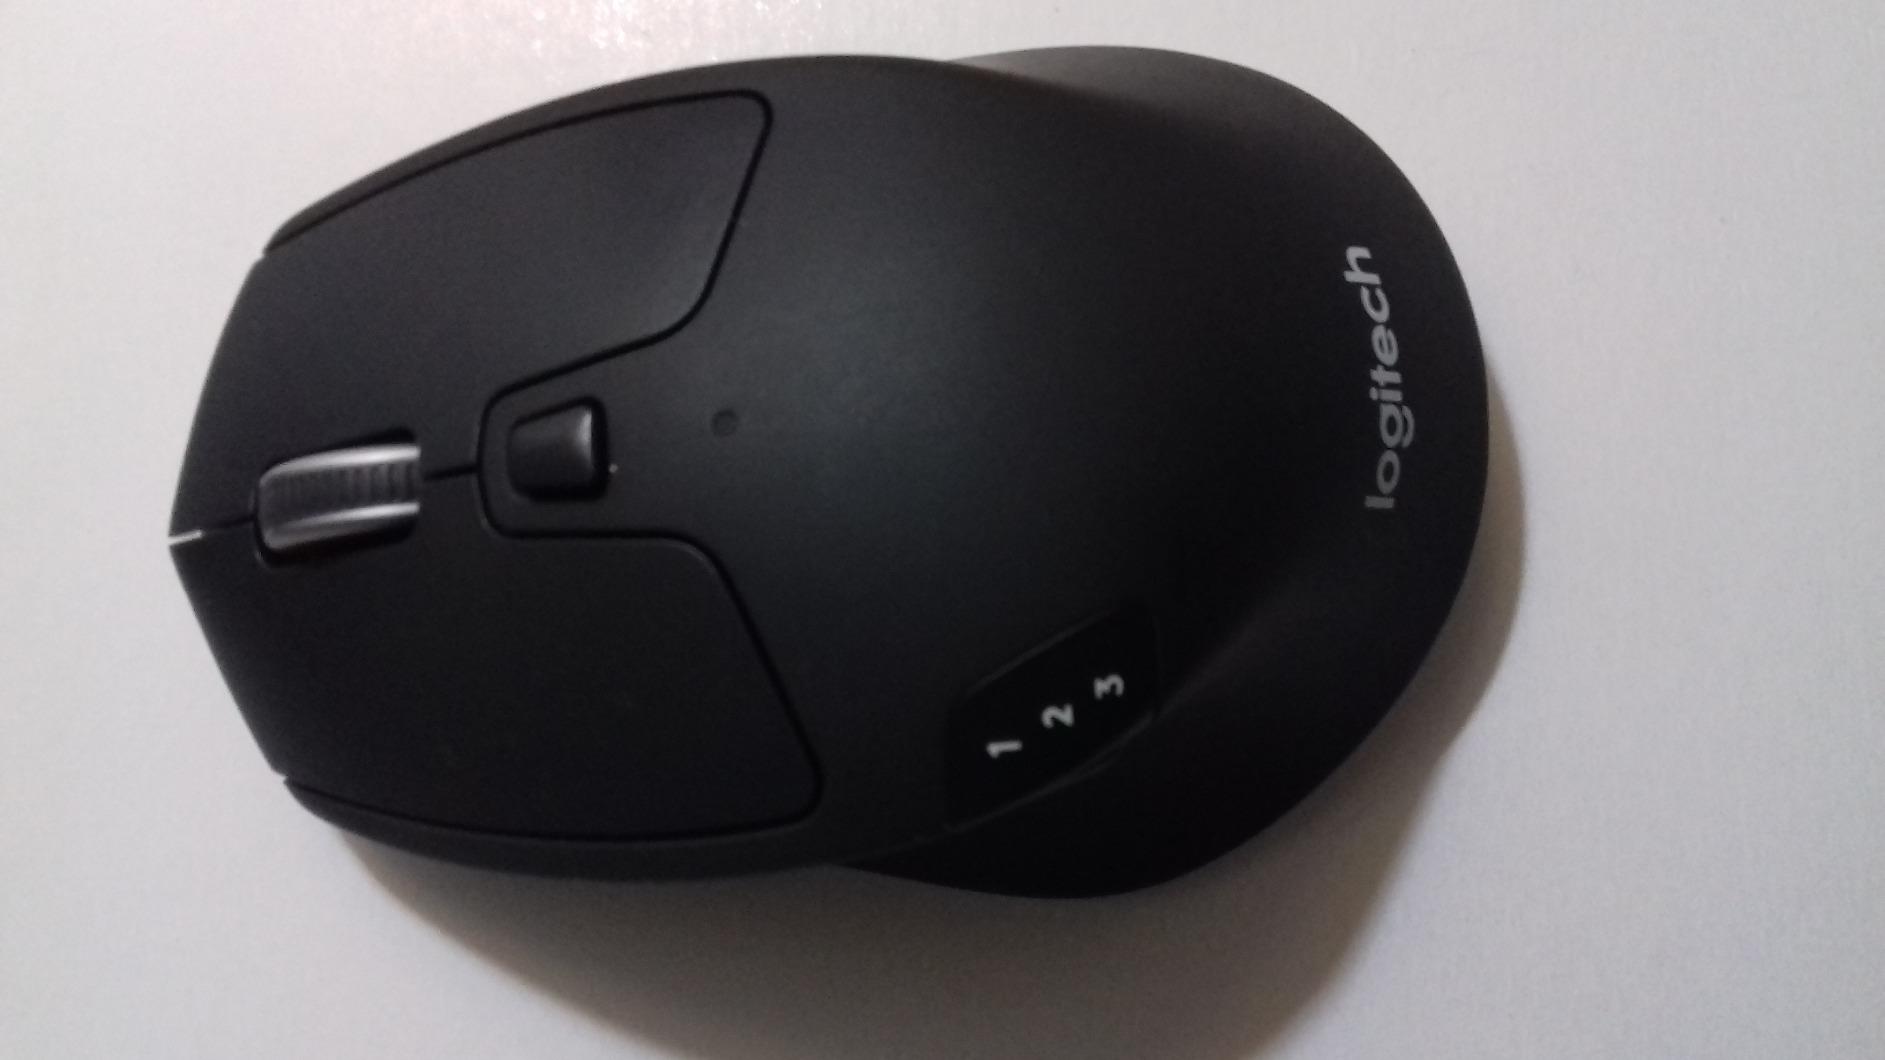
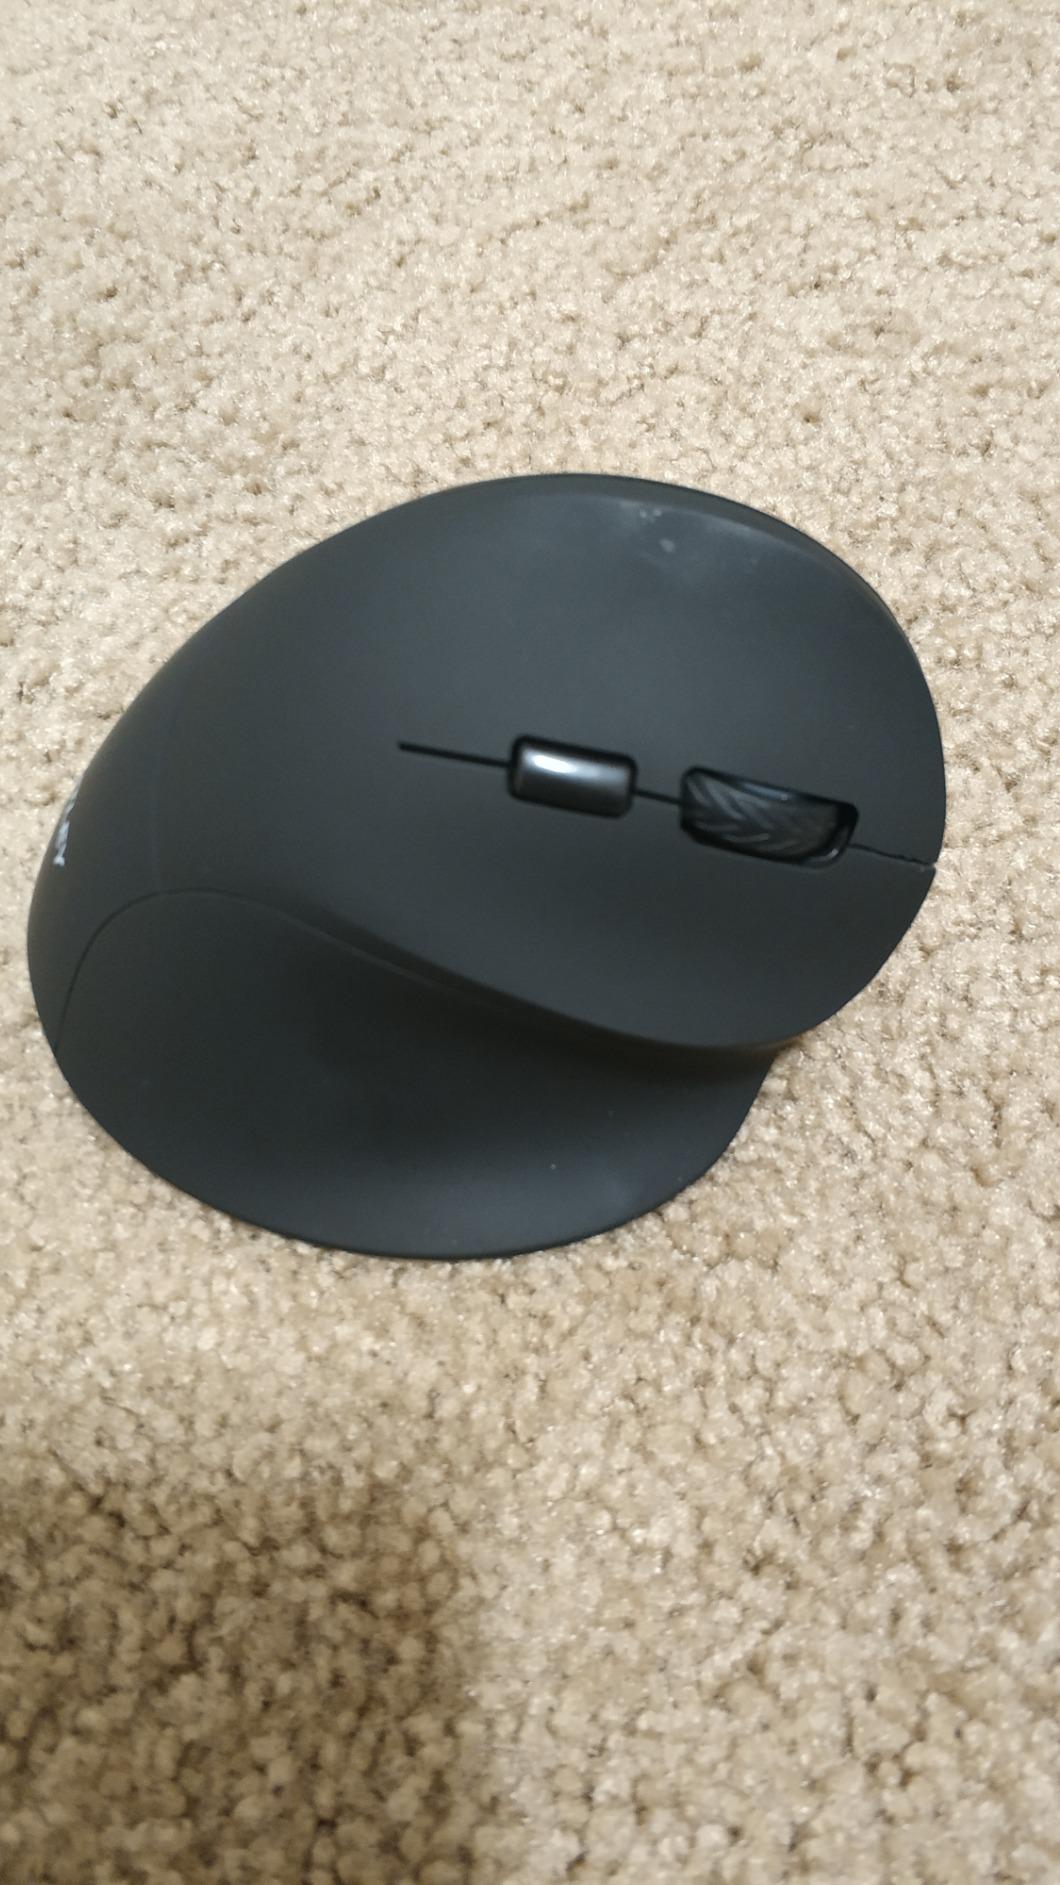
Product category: mouse
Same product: no